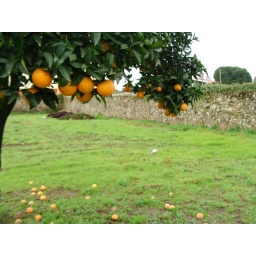
orange tree against the wall